John O'Connor (cardinal)

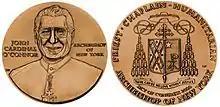
Congressional Gold Medal awarded to O'Connor

"The New York Times" called O'Connor "a familiar and towering presence, a leader whose views and personality were forcefully injected into the great civic debates of his time, a man who considered himself a conciliator, but who never hesitated to be a combatant", and one of the Catholic Church's "most powerful symbols on moral and political issues."